15th Infantry Regiment (United States)

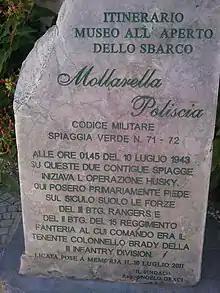

After the USS Panay incident, the 15th Infantry left China for Fort Lewis, Washington, on 2 March 1938. On 12 January 1940, the regiment was assigned to the 3d Infantry Division. LTC Dwight D. Eisenhower served in the 15th from March to November 1940, as commander of 1st Battalion. On 24 October 1942, the 15th Infantry and the 3d Infantry Division sailed from Norfolk, Virginia, bound for French Morocco. For the next 31 months, the regiment fought through French North Africa, Sicily, Italy, France, and Germany. On 10 July the 15th Infantry starting in Sicily at Licata at h.2.57, the Allied invasion of Sicily, called Operation Husky, at Mollarella and Poliscia beaches. By the end of the war in Europe, the 15th Infantry had sixteen Medals of Honor recipients including Audie Murphy, the most decorated combat soldier of World War II. The 15th Infantry Regiment's casualties during World War II included 1,633 killed, 5,812 wounded, and 419 missing in action.